Take Your Clothes Off When You Dance

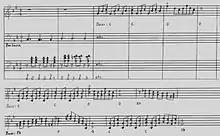
Transcription of Take Your Clothes Off When You Dance (1961) (out of copyright)

"Take Your Clothes Off When You Dance" is a song written by Frank Zappa, with the first officially available version being recorded and released by The Mothers of Invention on their 1968 album "We're Only in It for the Money". The song was originally recorded as an instrumental by Frank Zappa in 1961 at Pal Recording Studio.